Phil Collins

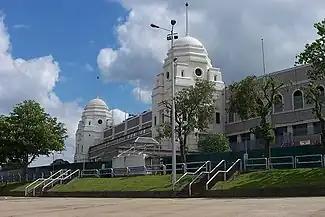
On 13 July 1985 Collins played at Live Aid at the old Wembley Stadium ("exterior pictured") in London, before taking a transatlantic Concorde flight to perform at the Philadelphia leg of the event later that day.

In February 1981, Collins released his debut solo album "Face Value". He signed with Virgin Records and WEA for American distribution in order to distance himself from the Charisma label, and oversaw every step of its production; he wrote the liner notes himself and by hand. His divorce was the focus of its lyrical themes and song titles: "I had a wife, two children, two dogs, and the next day I didn't have anything. So a lot of these songs were written because I was going through these emotional changes." Collins produced the album in collaboration with Hugh Padgham, with whom he had worked on Peter Gabriel's self-titled 1980 album. "Face Value" reached number one in seven countries, including the UK Albums Chart, and number seven in the US where it went on to sell 5 million copies. "In the Air Tonight", the album's lead single, became a hit and reached number two in the UK charts. The song is known for the gated reverb effect used on Collins's drums, a technique developed by Padgham when he worked as an engineer on Gabriel's song "Intruder", on which Collins played drums.